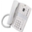
Label: telephone